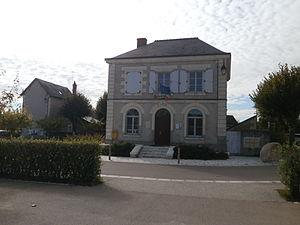
La mairie
Cigogné est une commune française du département d'Indre-et-Loire, dans la région Centre-Val de Loire et dans la région historique de Touraine. Le plateau qui compose la presque totalité de son territoire communal est inscrit dans la petite région fertile de la Champeigne tourangelle ; ce n'est donc pas par hasard que dès l'âge du bronze, des peuplements, certainement agriculteurs, se sont installés sur ce plateau. L'évêque de Tours Théotolon est un personnage clé dans l'histoire de Cigogné : c'est lui qui fonde la paroisse vers le milieu du Xᵉ siècle pour assurer des revenus fonciers à une abbaye de sa ville, qu'il voulait restaurer. C'est surtout au Moyen Âge que l'histoire de Cigogné est la plus documentée, le fief de Cigogné étant alors une possession des comtes d'Anjou au cœur d'une Touraine qu'ils disputent aux comtes de Blois.